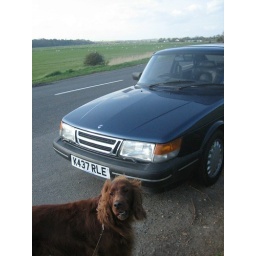
my car and the dog in kent